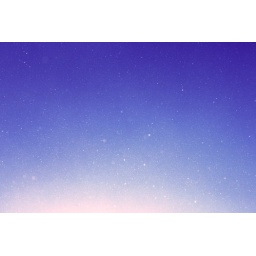
snow in the blue sky